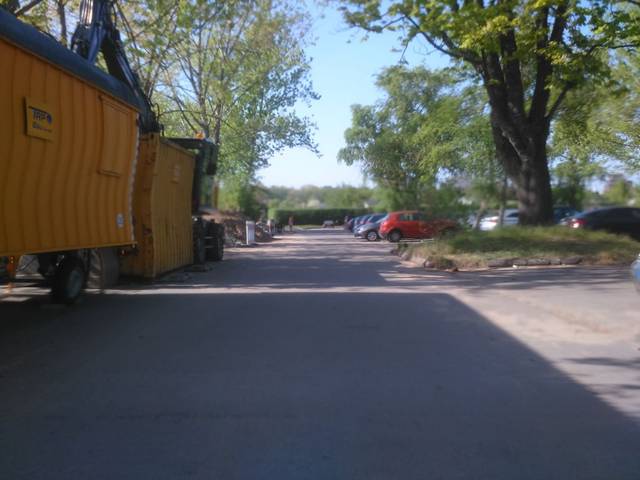
Region: Germany
Coordinates: 52.536, 13.47